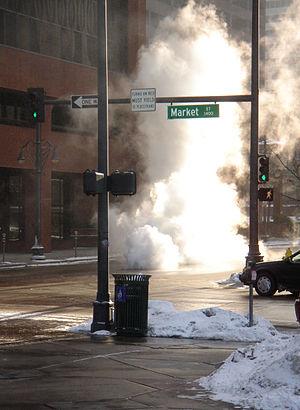
Denver est la capitale et la ville la plus peuplée de l'État du Colorado, aux États-Unis.